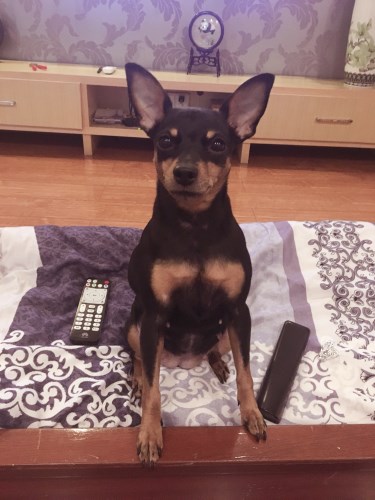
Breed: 561-n000127-miniature_pinscher